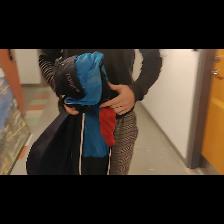
Label: Human